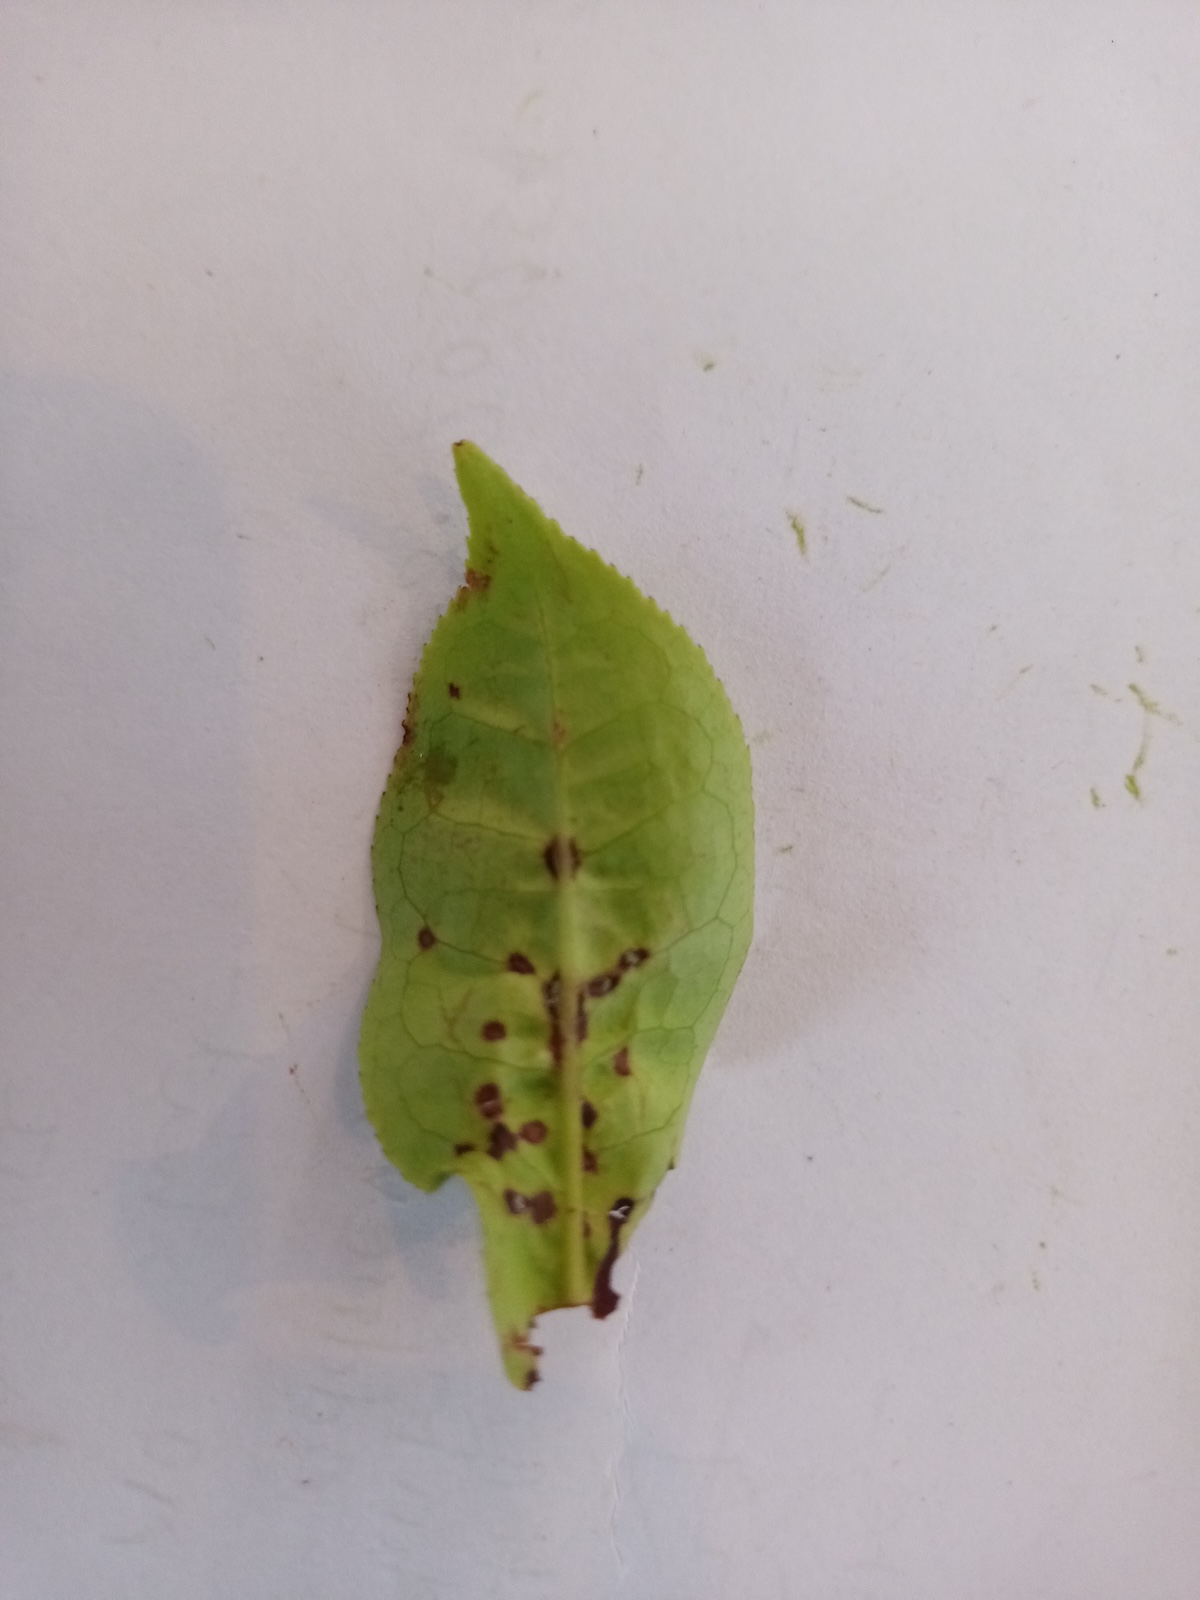
Label: Helopeltis